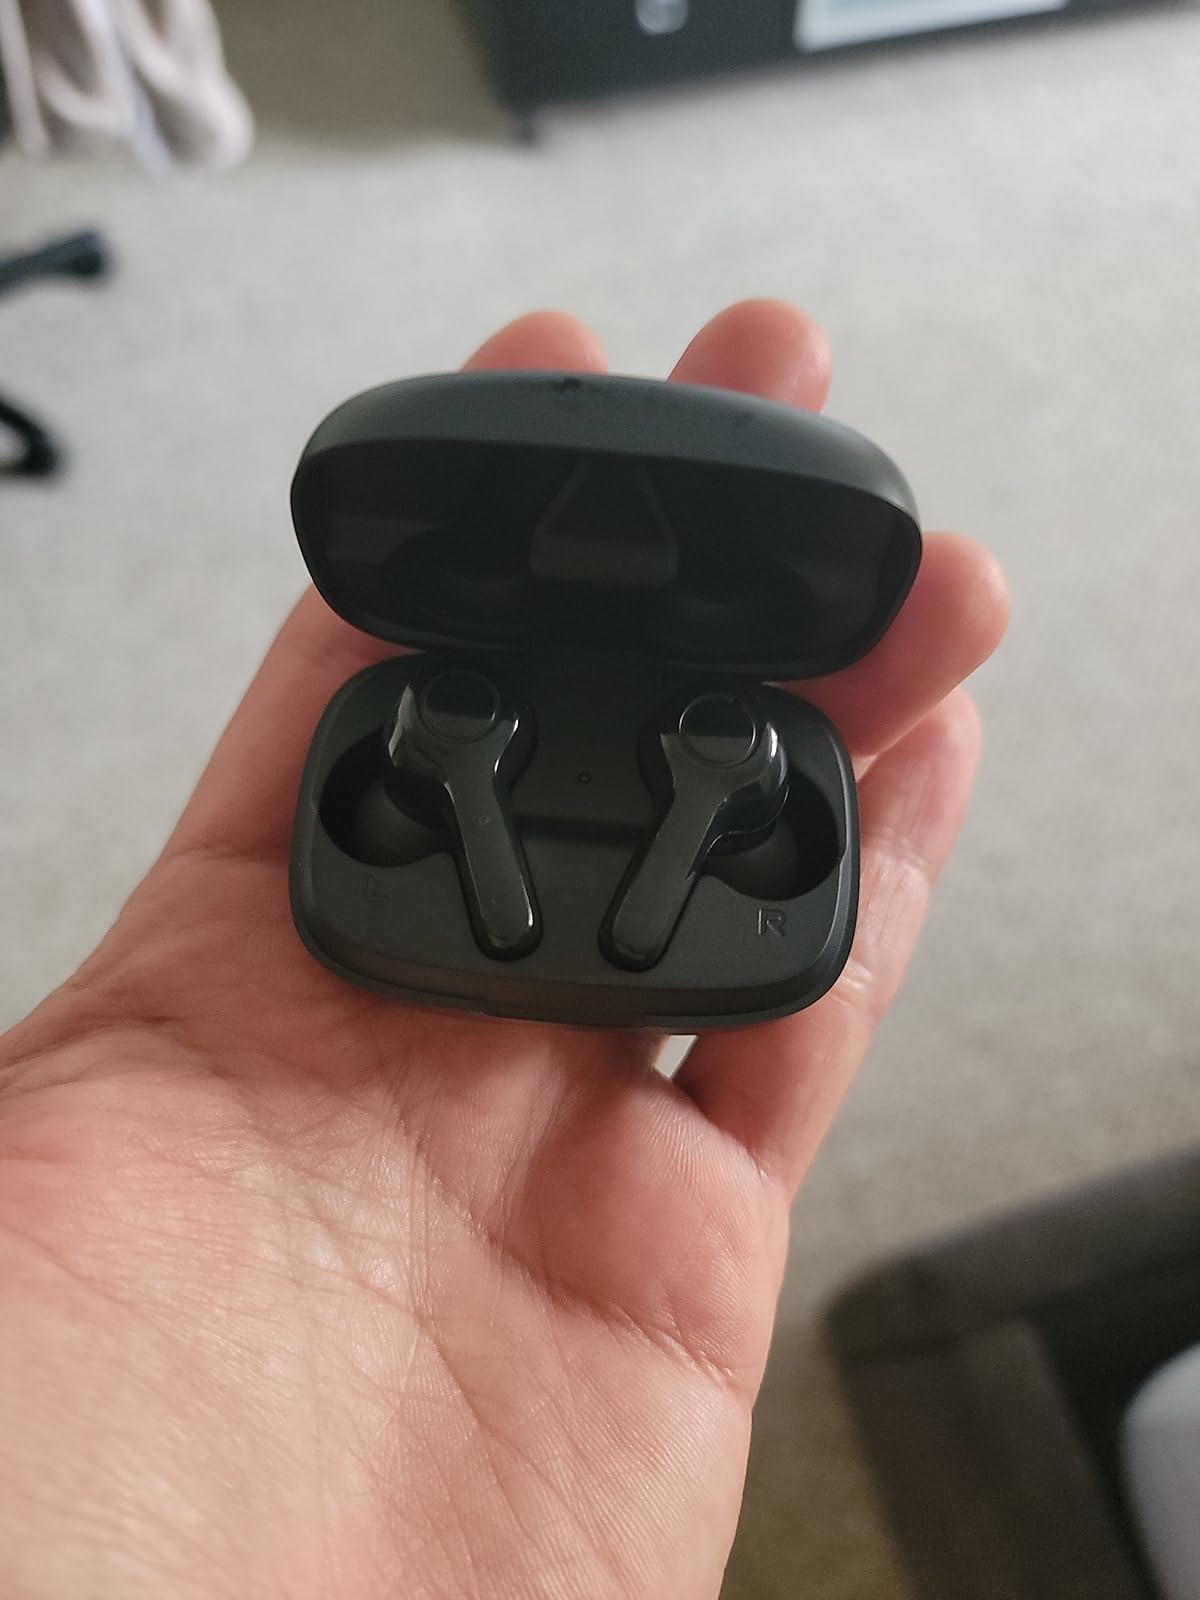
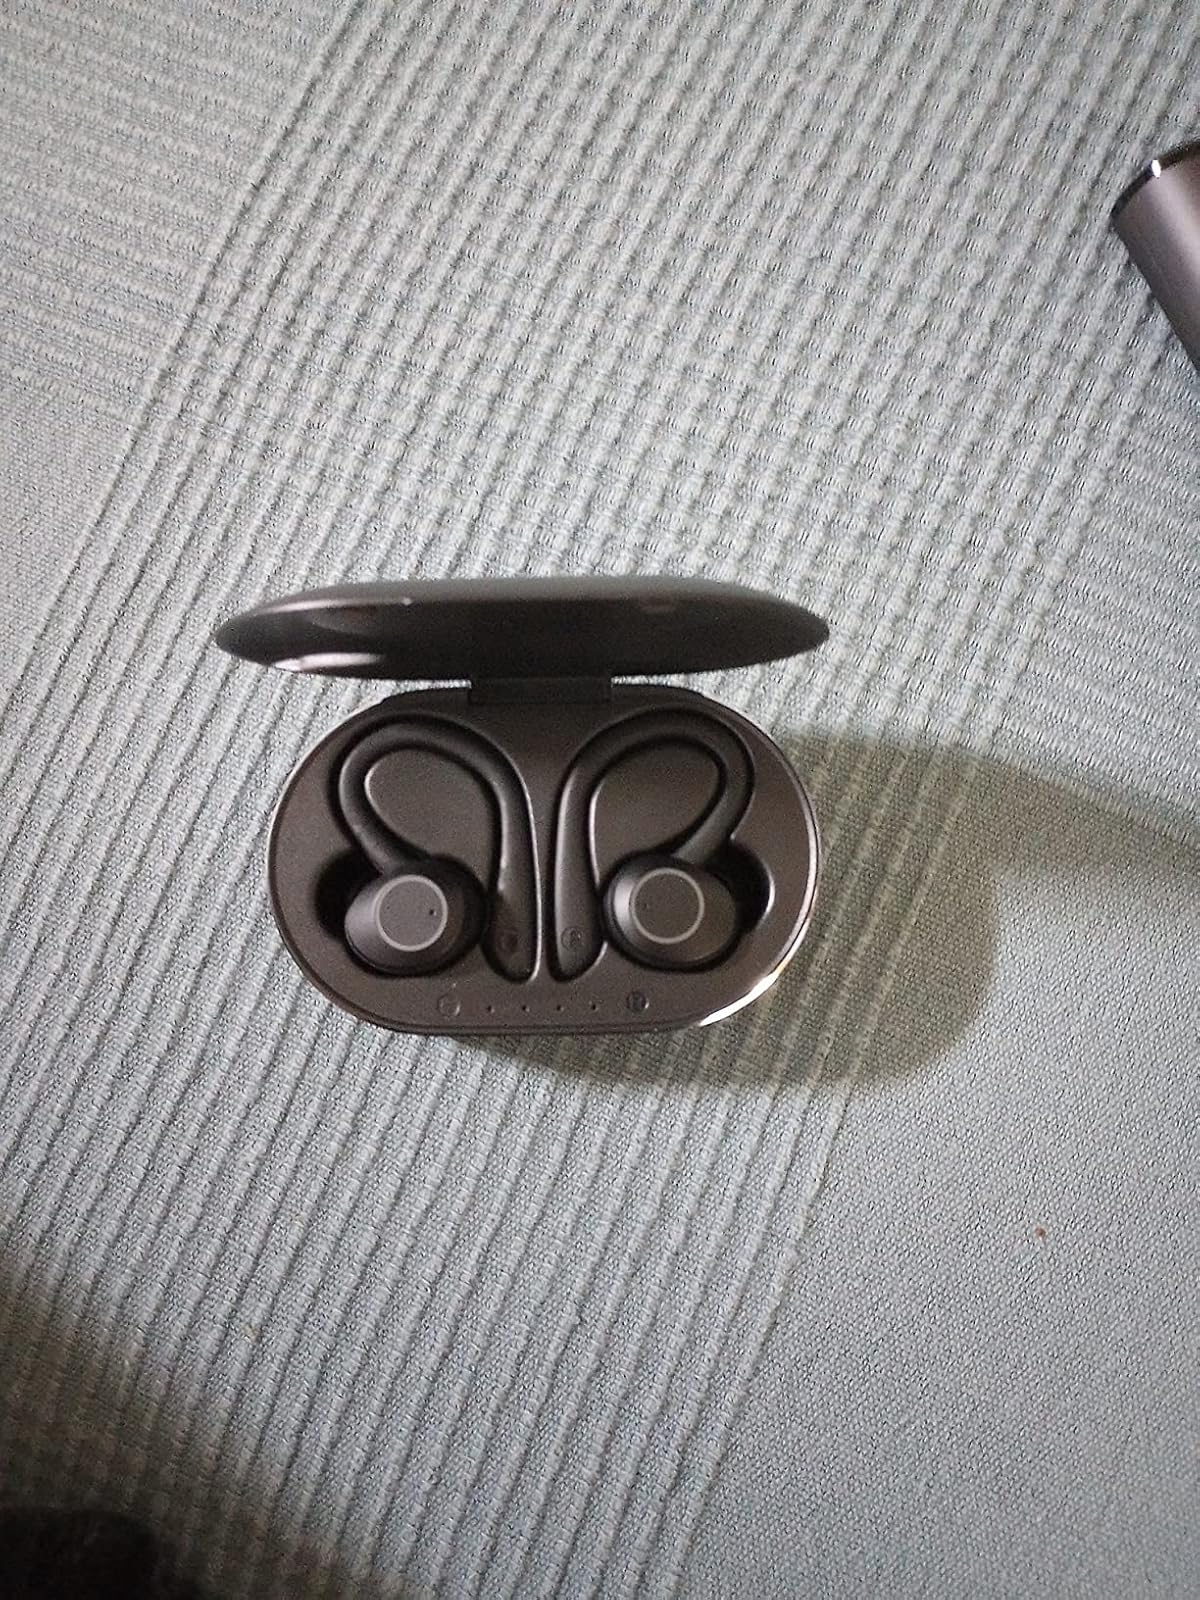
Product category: earbuds
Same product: no